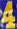
Number: 4